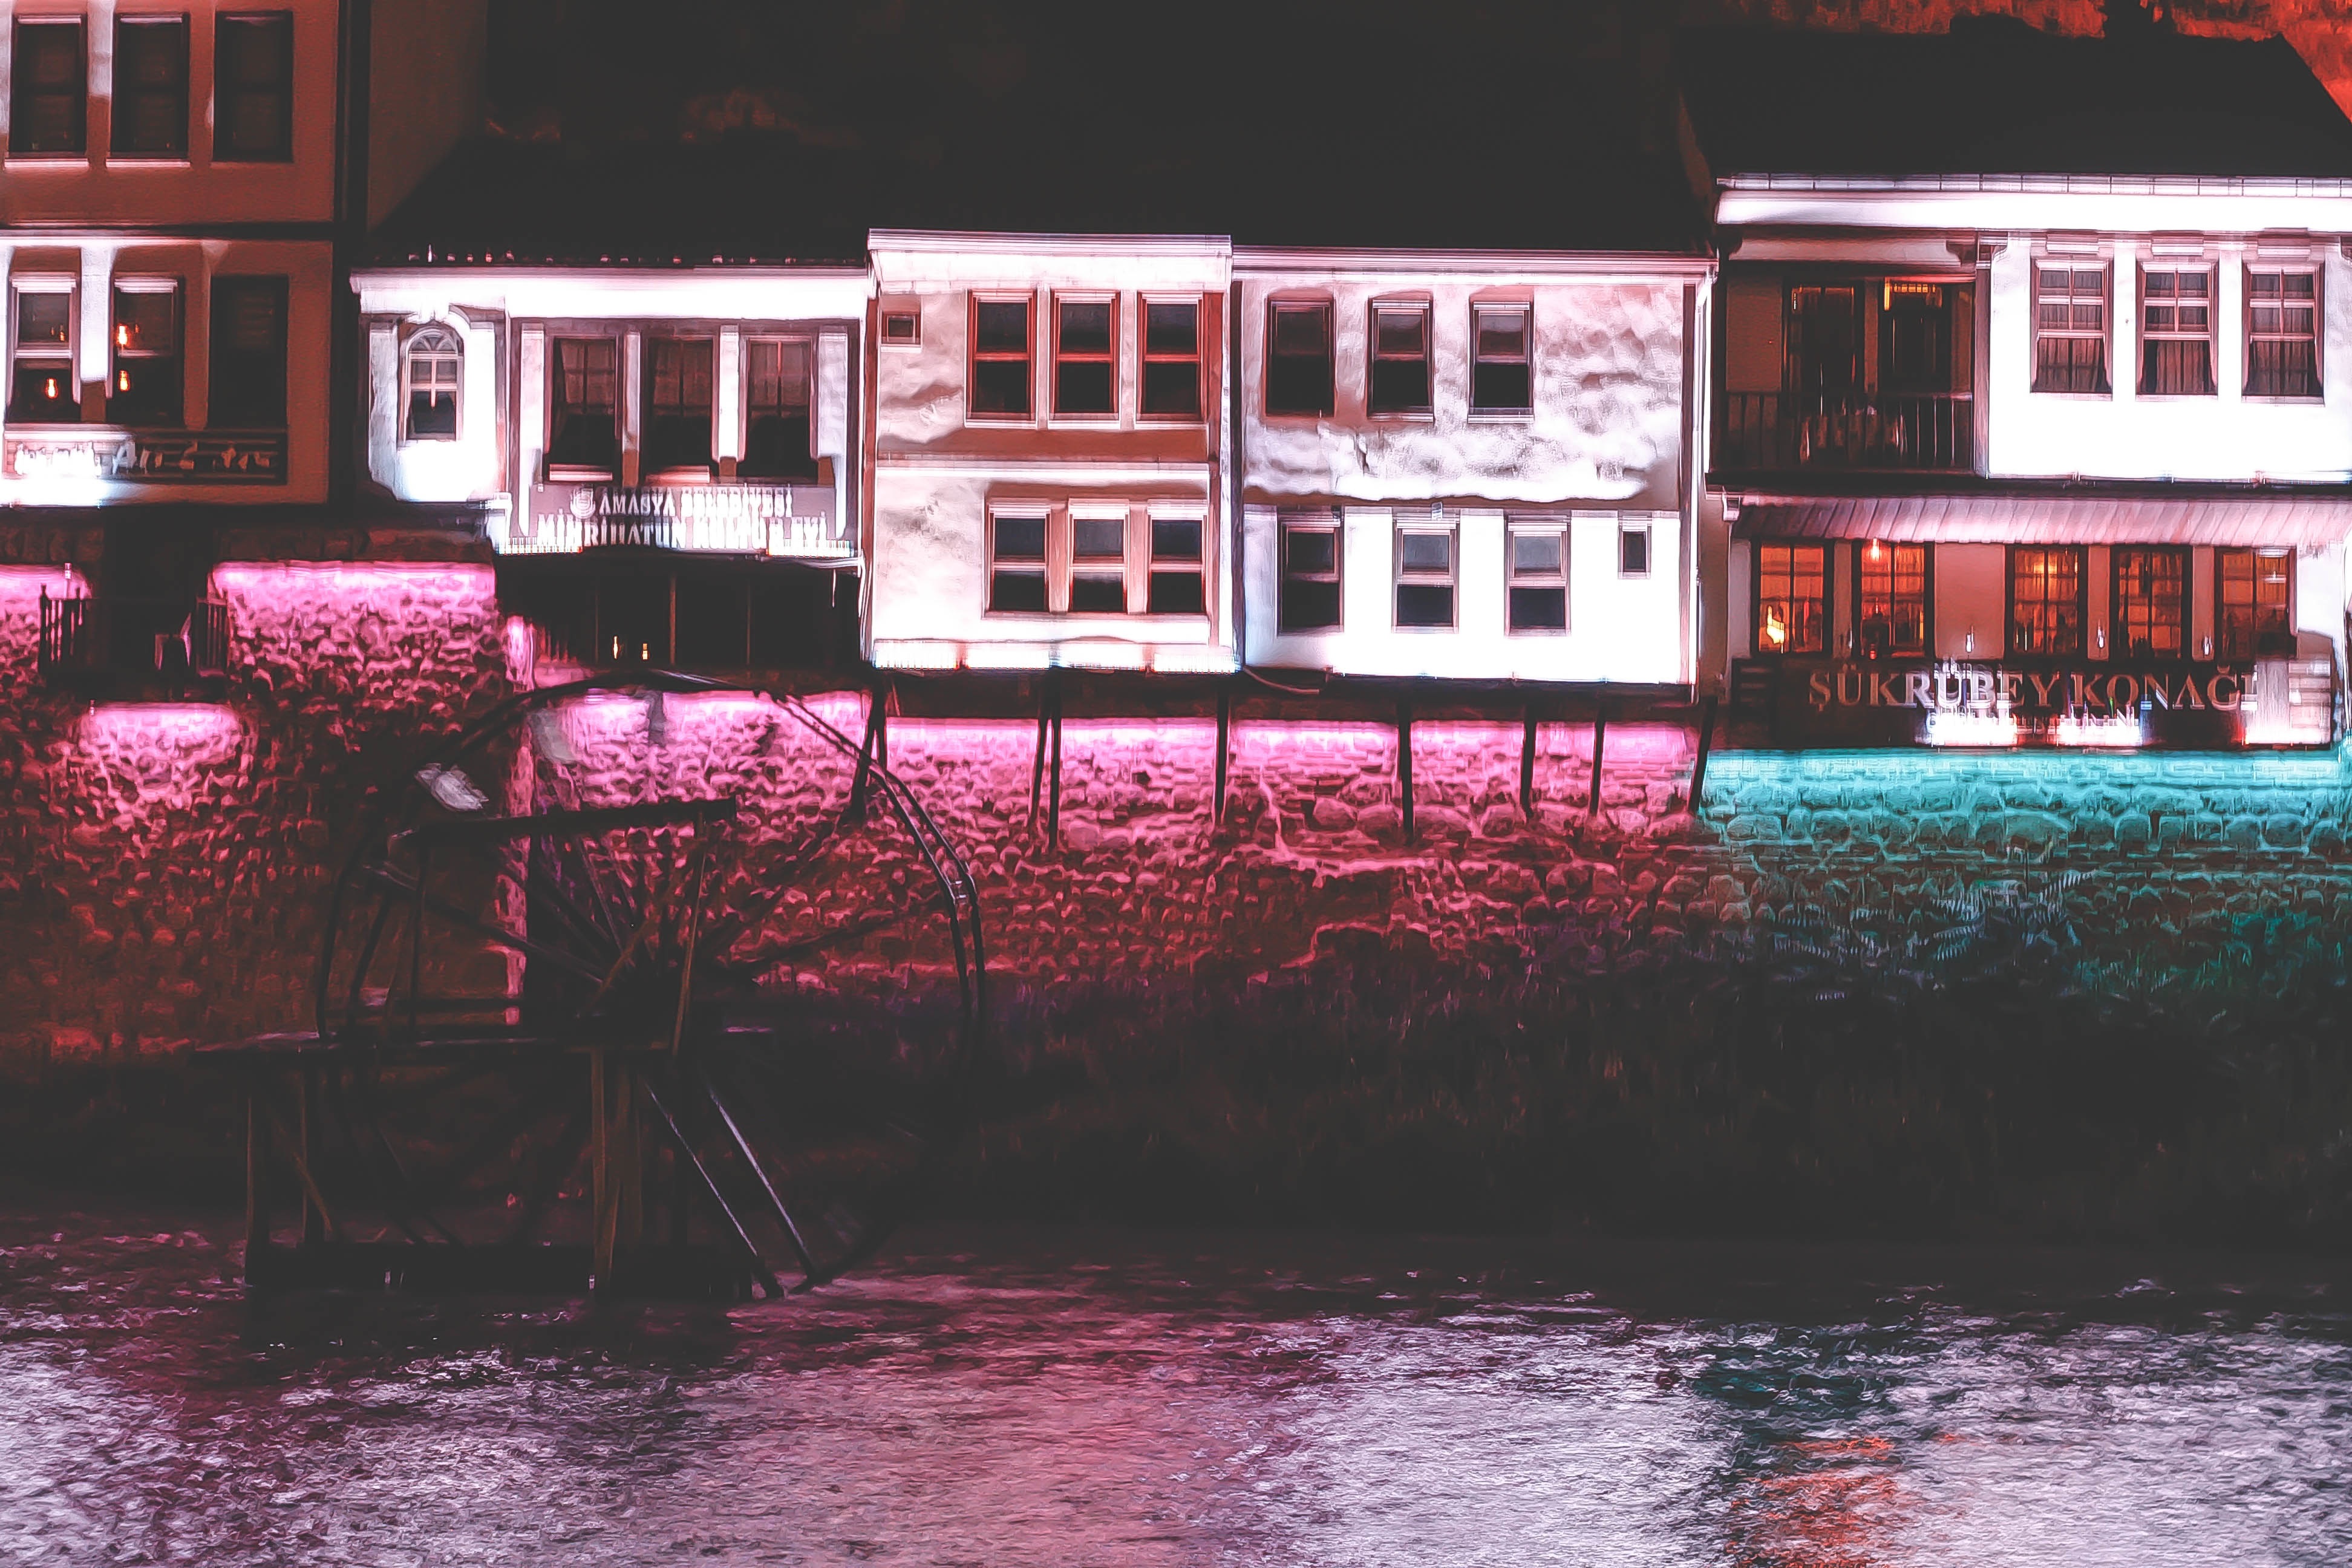
vehicle